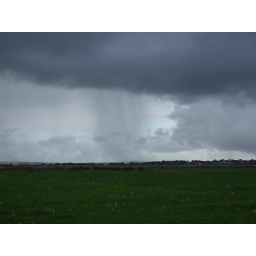
Passing shower snapped by Jules out of the car window driving up to Dargaville.